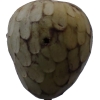
Label: cherimoya